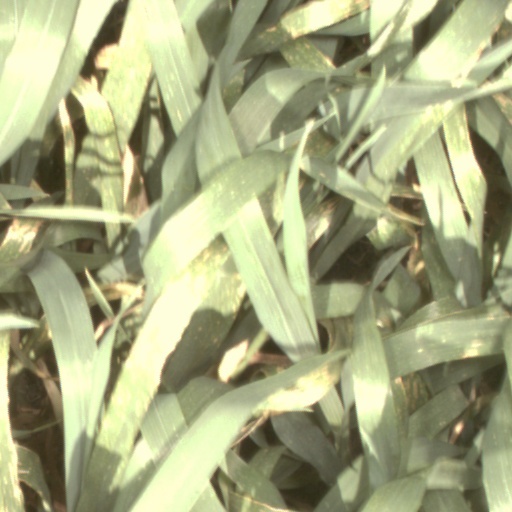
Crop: wheat